Emil Naumann

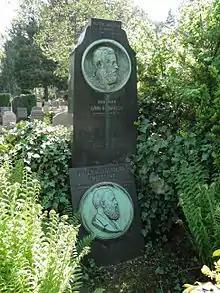

Born in Berlin, Naumann was the son of the physician Moritz Naumann (1798–1871) and grandson of the "Kapellmeister" Johann Gottlieb Naumann. His sister was the singer and composer Ida Naumann, "née" Becker (1832–1897).